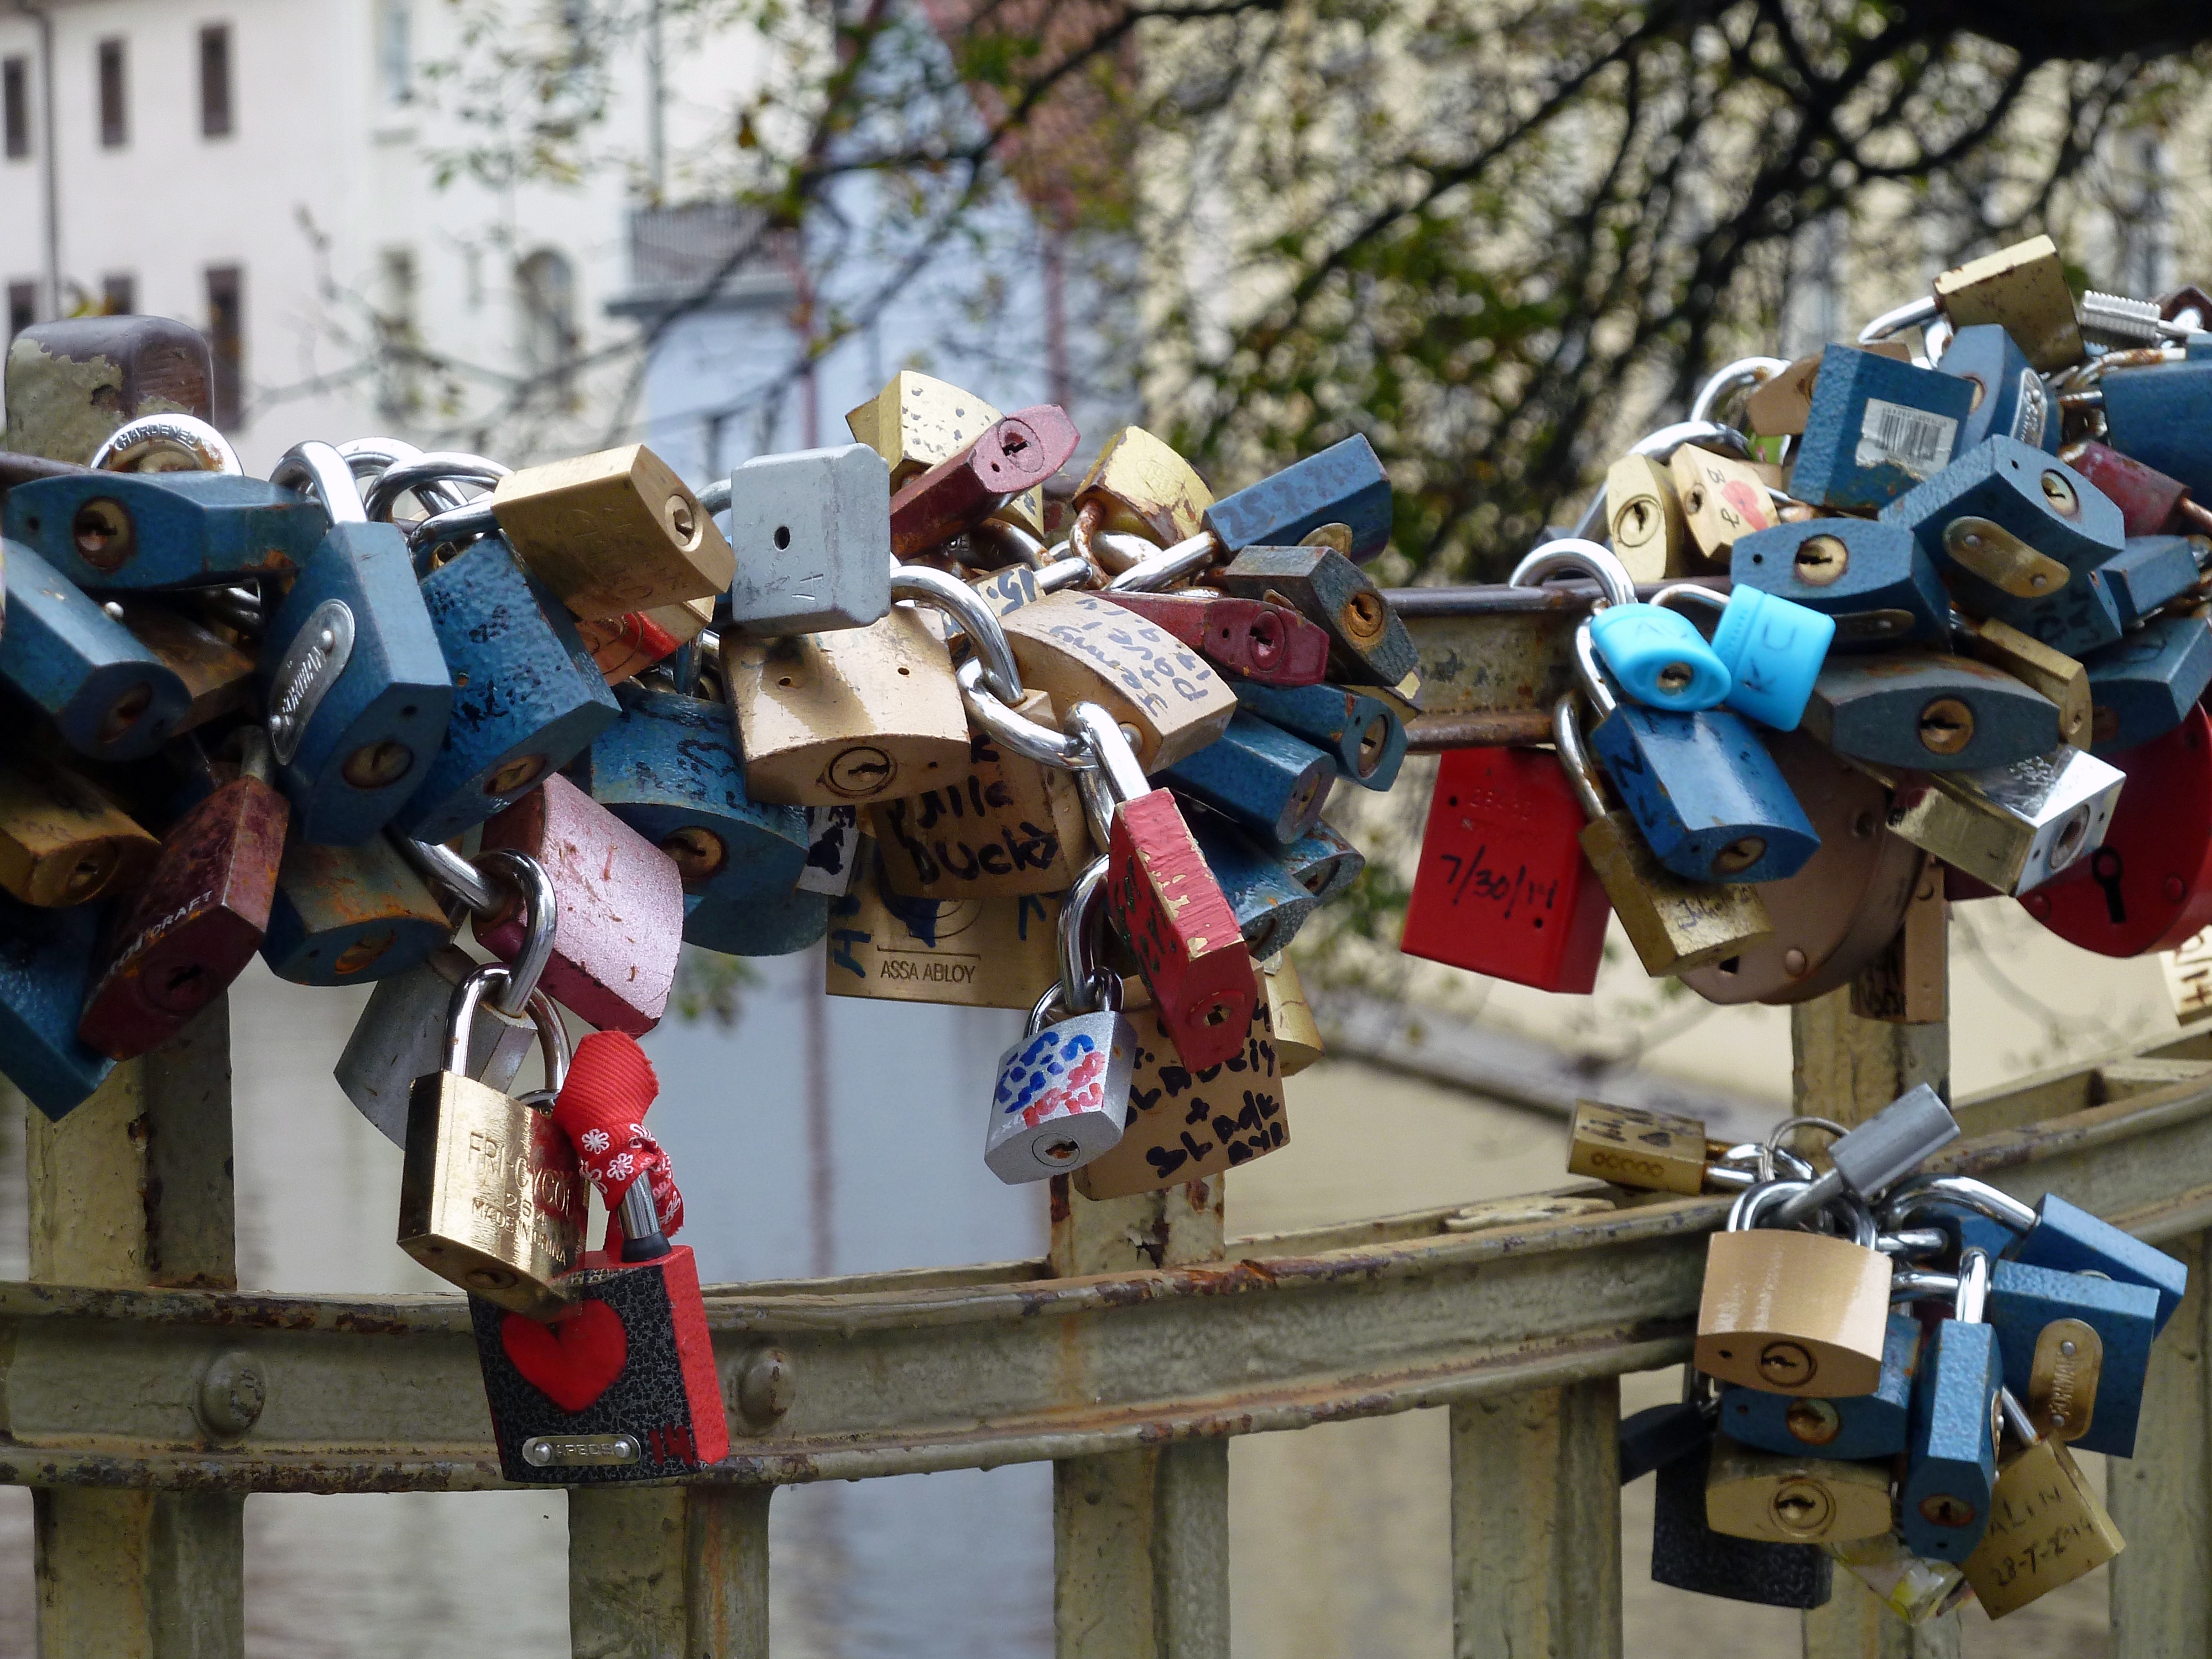
bridge, love, prague, toy, padlock, lock, middle ages, screenshot, clasps